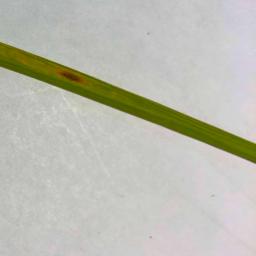
Label: Rice___Brown_Spot